St John Altarpiece (Memling)

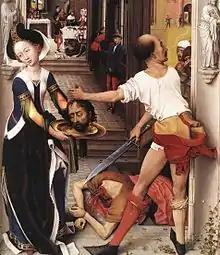
Detail from Rogier van der Weyden's "Saint John Altarpiece", showing Salome and the executioner averting their gaze from the head on the platter

St Anthony Abbot was in the Middle Ages commonly associated with sickness and ergotism (sometimes known as "St Anthony's Fire"), but also with the concept of miraculous healing. He is shown on the left hand panel with his emblematic pig, next to St James; the two saints stand behind two kneeling male donors. The donors have been identified as Anthony Seghers, master of the hospital, and Brother James Ceuninc. Seghers joined the hospital as a brother in 1445, and by 1461 had risen to hospital master, a position he held intermittently until his death in 1475. He faces the center of the panel, flanked by his patron saint, Anthony, who leans on a tau staff with one hand and holds a bible in the other. Ceunic, a hospital brother from 1469 and bursar between 1488 and 1490, kneels to the left behind Seghers. His patron saint, James, is identifiable by his attributes of pilgrim's staff and hat, and stands behind him.